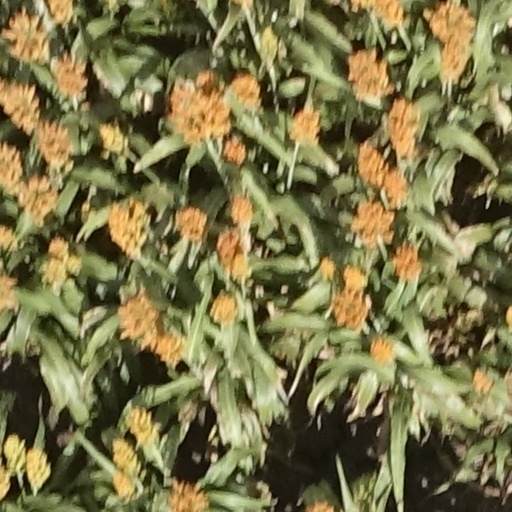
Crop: sorghum